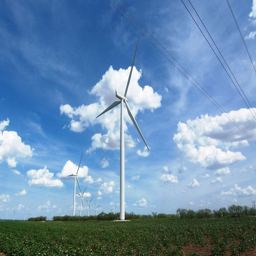
a wind farm outside person